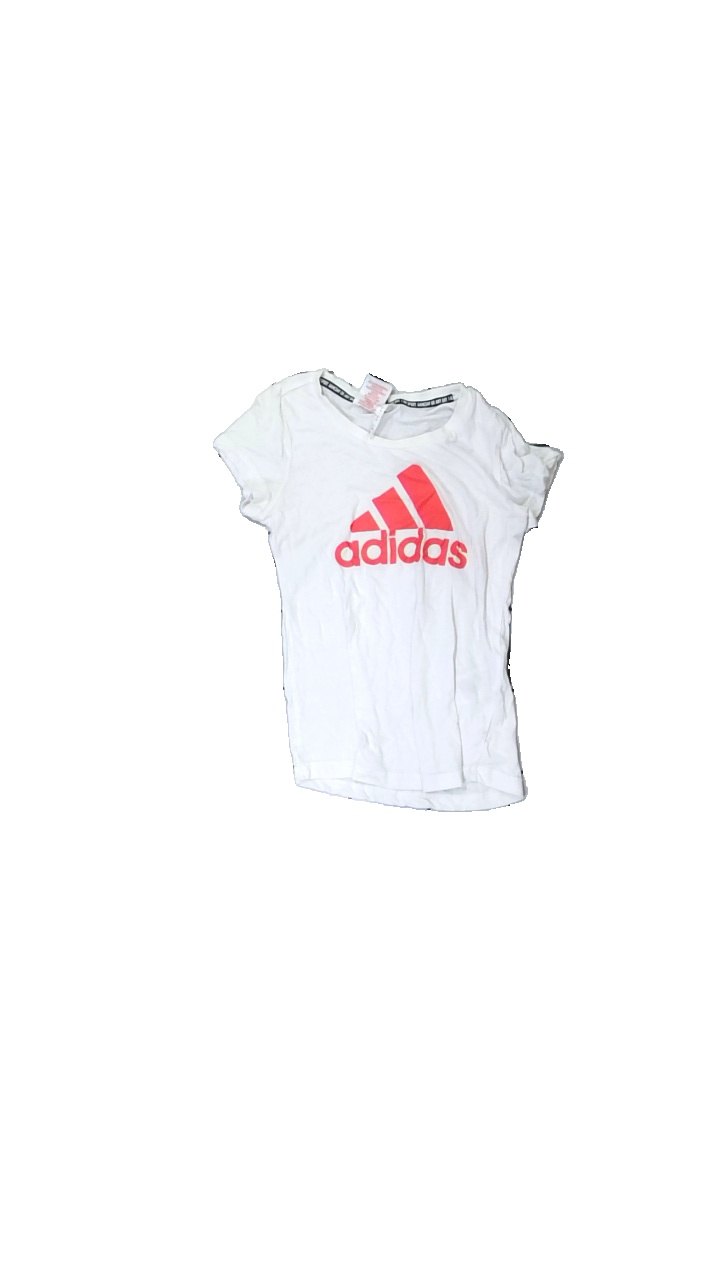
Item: T-shirt (Children)
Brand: Adidas
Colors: White, Pink
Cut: Regular, C-collar
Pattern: Logo print
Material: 54% cotton, 46% polyester
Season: All
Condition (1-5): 3
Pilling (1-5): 3
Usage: Export
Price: <50